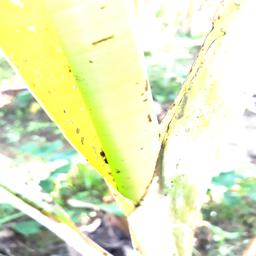
Label: BANANA APHIDS